Pakhet

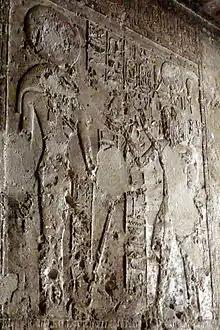
Seti I and Pakhet. Speos Artemidos.

Pakhet is likely to be a regional lioness deity, "Goddess of the Mouth of the Wadi", related to those that hunted in the wadi, near water at the boundary of the desert. Another title is "She Who Opens the Ways of the Stormy Rains", which probably relates to the flash floods in the narrow valley, that occur from storms in the area. She appeared in the Egyptian pantheon during the Middle Kingdom. As with Bastet and Sekhmet, Pakhet is associated with Hathor and, thereby, is a sun deity as well, wearing the solar disk as part of her crown.